Denston

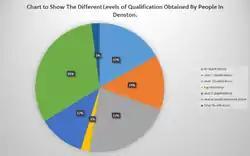
Chart to show the different levels of qualification obtained by people in Denston

In Denston, both population and occupation have changed majorly over time. In 1881, most occupations were agriculture and manual labour based, but in 2011, in Denston they are mainly professional-based.